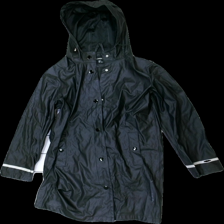
View: front
Type: Jacket
Category: Ladies
Brand: Lindex
Colors: Black
Material: Unknown
Cut: Regular
Size: S
Season: All
Damage: stained
Damage location: bottom left
Damage 2: stained
Damage 2 location: bottom right
Price range: <50
Recommended usage: Export
Description: black raincoat